Wander Bra

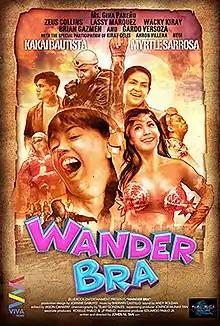
Theatrical release poster

Wander Bra is a 2018 Filipino comedy film written and directed by Joven Tan, starring Kakai Bautista, Myrtle Sarrosa, Gardo Versoza and Gina Pareño. The film was produced by Viva Films and it was released in the Philippines on September 12, 2018.